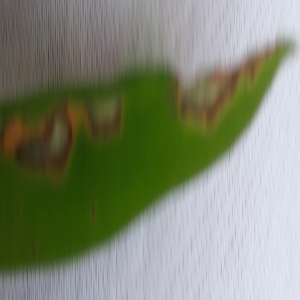
Disease: Blast